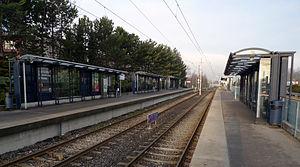
La liste des stations du métro de Lausanne, en Suisse, comprend 28 stations, depuis le 27 octobre 2008. La plupart des stations du métro sont accessibles aux personnes à mobilité réduite.
La ligne M1 du métro de Lausanne est une des deux lignes du métro de Lausanne. Cette ligne de métro léger, ouverte en 1991, relie aujourd'hui la station Lausanne-Flon à l'est, à la station Renens-Gare, à l'ouest. Avec une longueur de 7,79 kilomètres, elle constitue une voie de communication est-ouest majeure pour la ville, bien qu'étant la moins fréquentée des deux lignes du réseau avec 13,896 millions de voyageurs en 2018, elle dessert le campus de Dorigny où se situent l'UNIL et l'EPFL.
UNIL-Chamberonne est une station de métro de la ligne M1 du métro de Lausanne. Initialement appelée UNIL-Dorigny, elle est située route de la Chamberonne à Chavannes-près-Renens, à l'ouest de l'agglomération lausannoise, dans le canton de Vaud. Elle dessert notamment l'est de l'université de Lausanne.